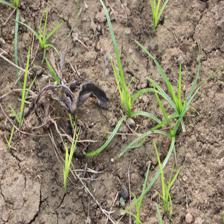
Label: Grass